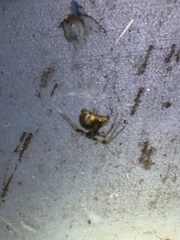
Species: Parasteatoda_tepidariorum